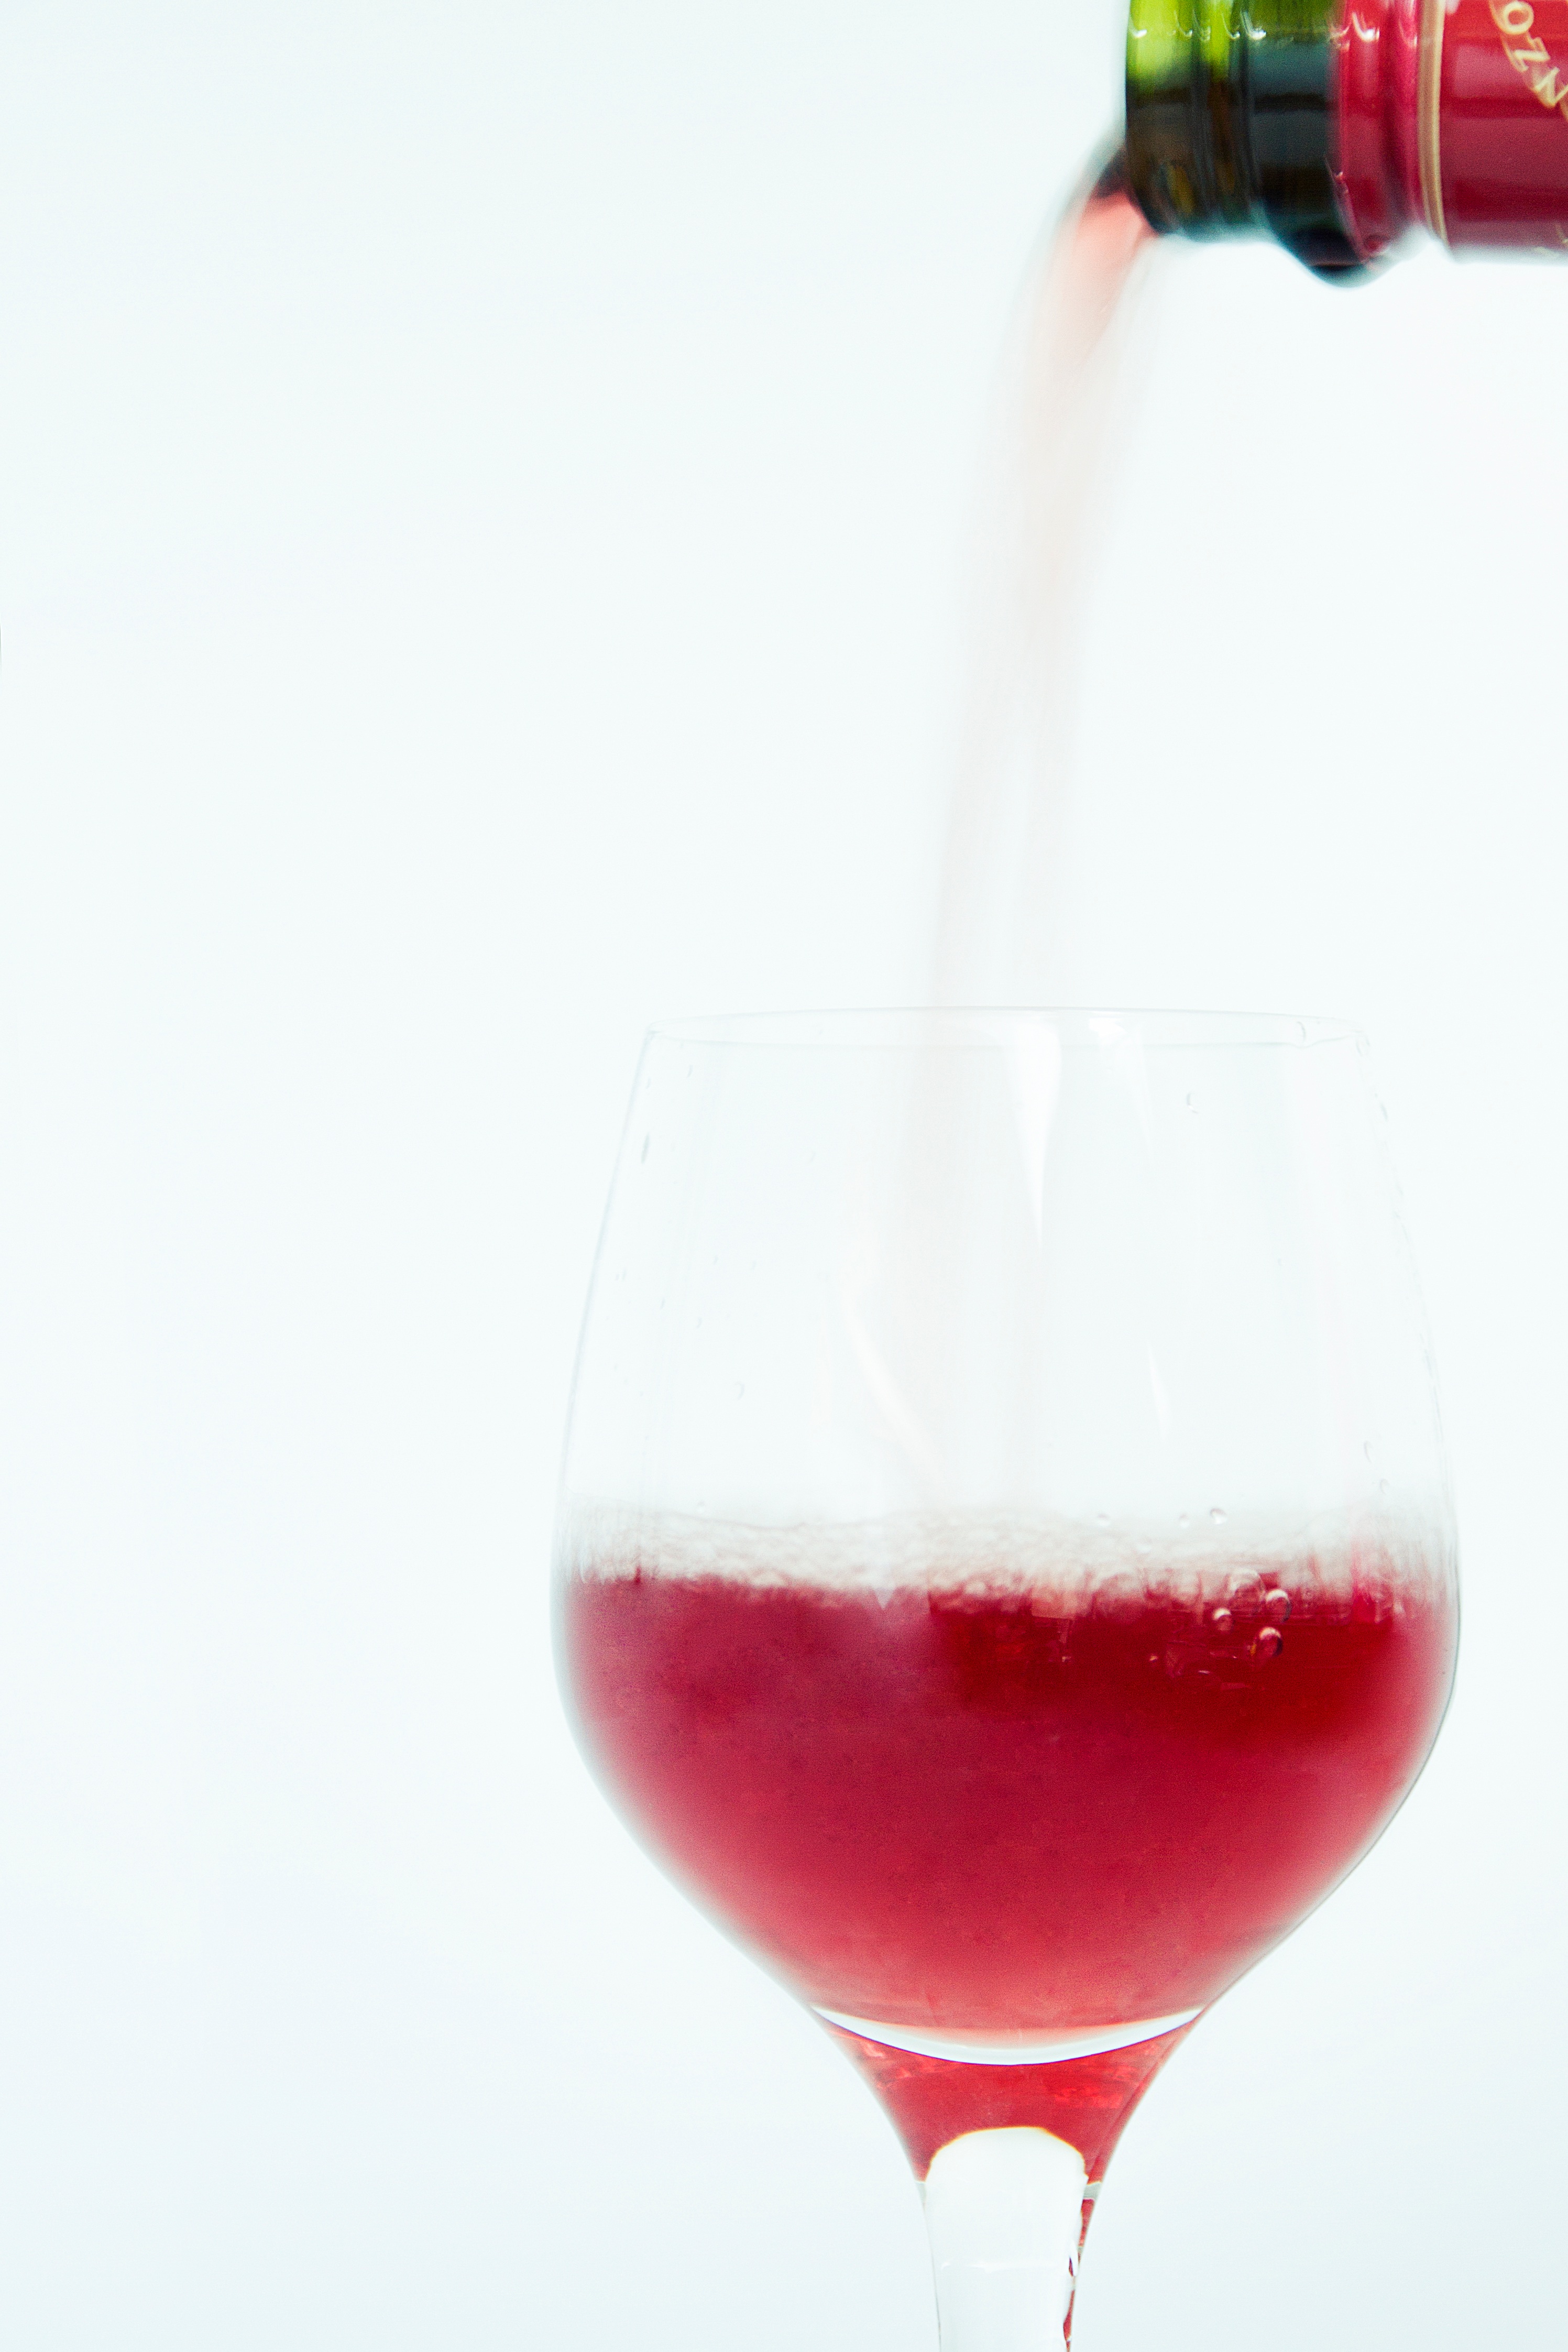
wine, glass, food, produce, drink, red wine, cocktail, wine glass, liqueur, cosmopolitan, stemware, alcoholic beverage, pink lady, distilled beverage